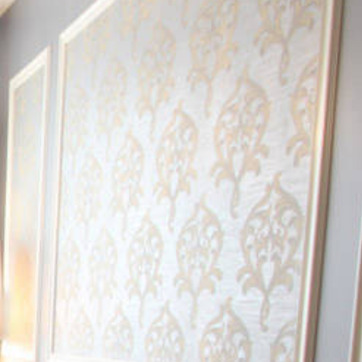
Material: wallpaper